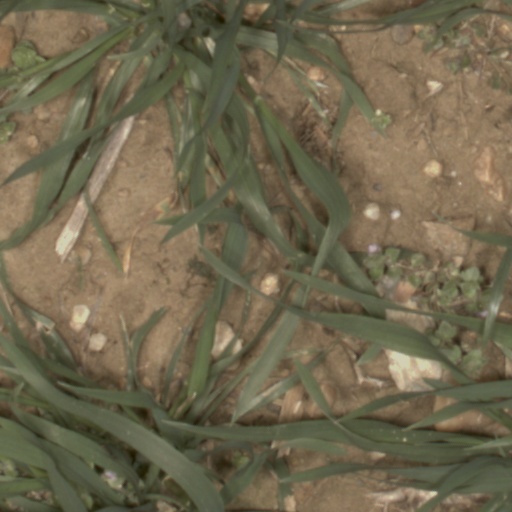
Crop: wheat